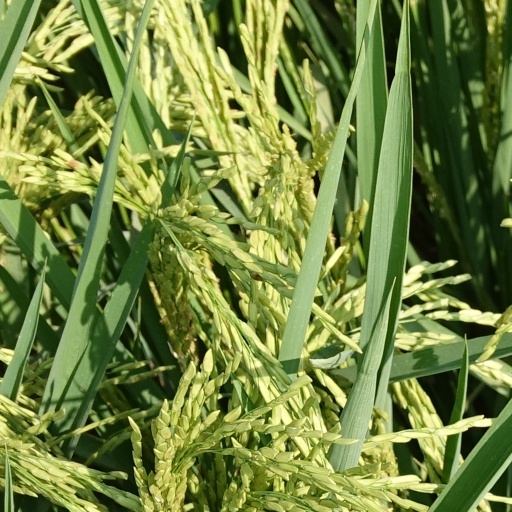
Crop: rice